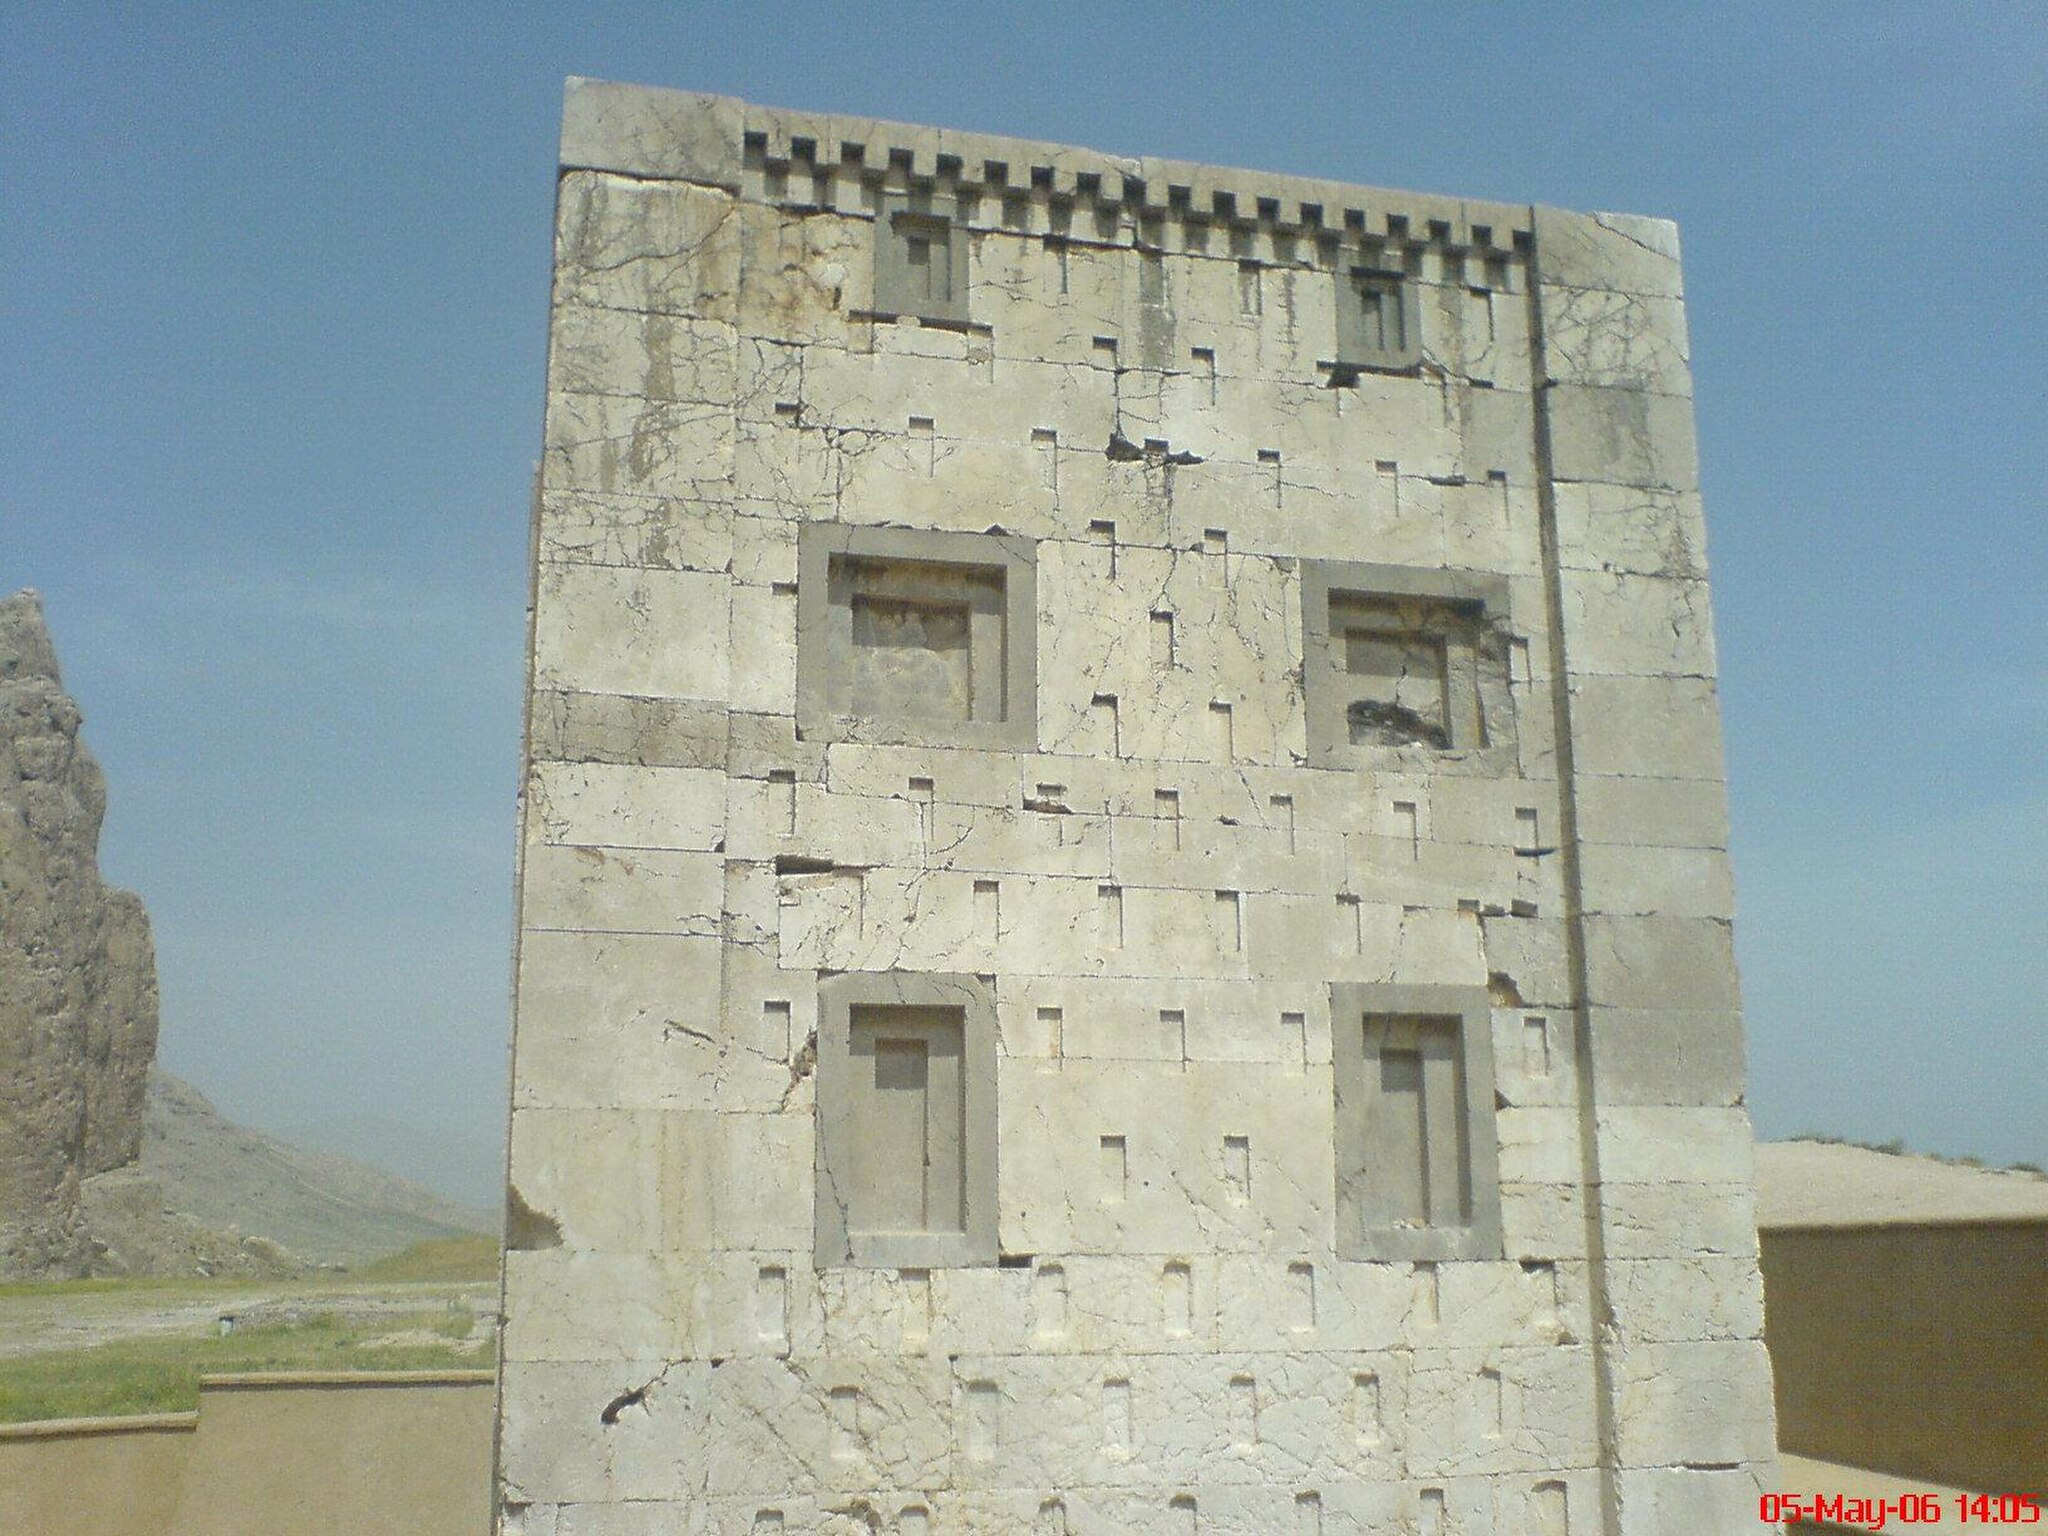
Title: Kabe Zartosht-11
Description: Ka'ba-ye Zartosht in Naqsh-e-Rostam, Iran
Date: 2006-05-05
Categories: Taken with Sony Ericsson K750, Ka'ba-ye Zartosht, Self-published work